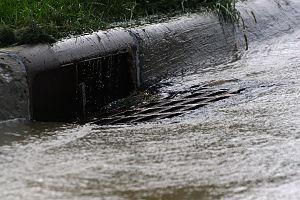
Le ruissellement urbain est le ruissellement de l'eau de pluie dans les villes et zones urbanisées. Il est un facteur majeur d'inondations et de pollution de l'eau dans les communautés urbaines du monde entier.
Un avaloir ou sterput est un dispositif à garde d'eau destiné principalement à recueillir les eaux de ruissellement ou de nettoyage des sols.
Le terme anglais « first flush » est le ruissellement de surface initial d'une pluie d'orage ou de tempête. Au cours de cette phase, la pollution de l'eau qui pénètre dans les égouts pluviaux dans les zones à forte proportion de surface imperméabilisée est généralement plus concentrée par rapport au reste de l'intempérie. Par conséquent, ces concentrations élevées de ruissellement urbain entraînent des niveaux élevés de polluants, rejetés par les égouts pluviaux vers les eaux de surface.